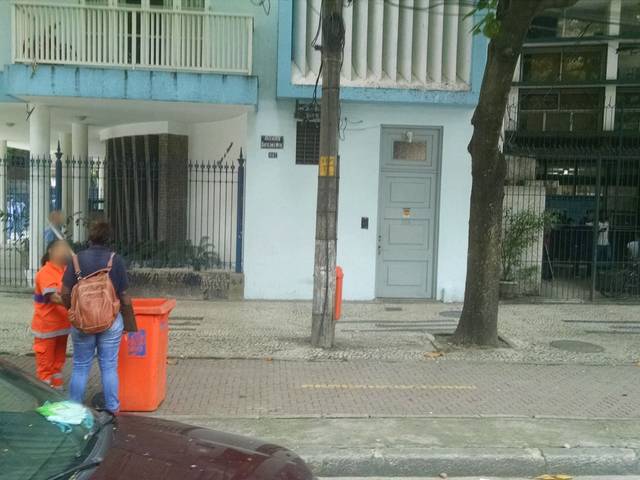
Region: Brazil
Coordinates: -22.981, -43.224